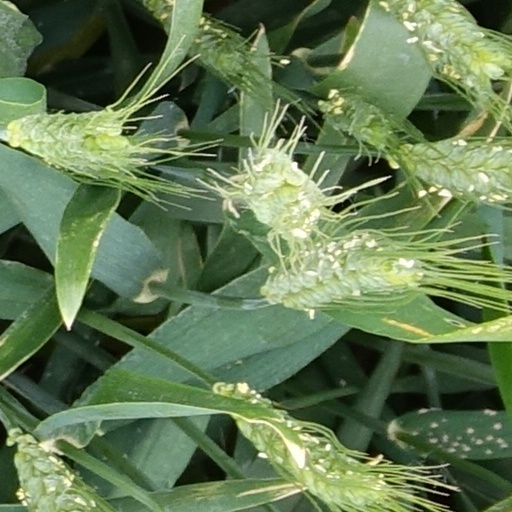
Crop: wheat